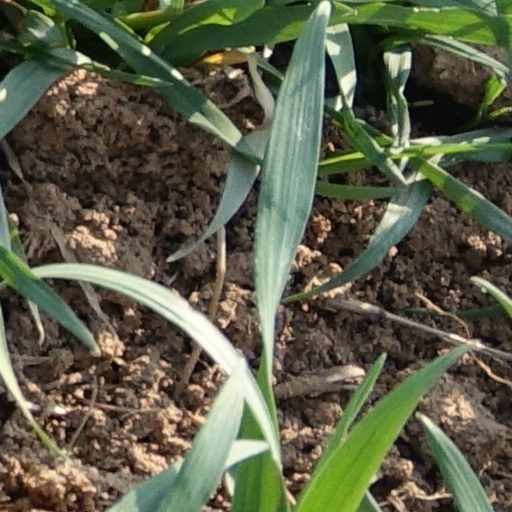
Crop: wheat